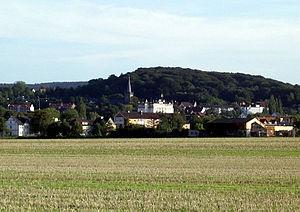
Bad Nenndorf est une ville de Basse-Saxe en Allemagne, dépendant de l'arrondissement de Schaumbourg. Les villages voisins de Waltringhausen, Horsten et Riepen appartiennent à la municipalité de Bad Nenndorf. Elle a reçu ses droits de ville en 2005.